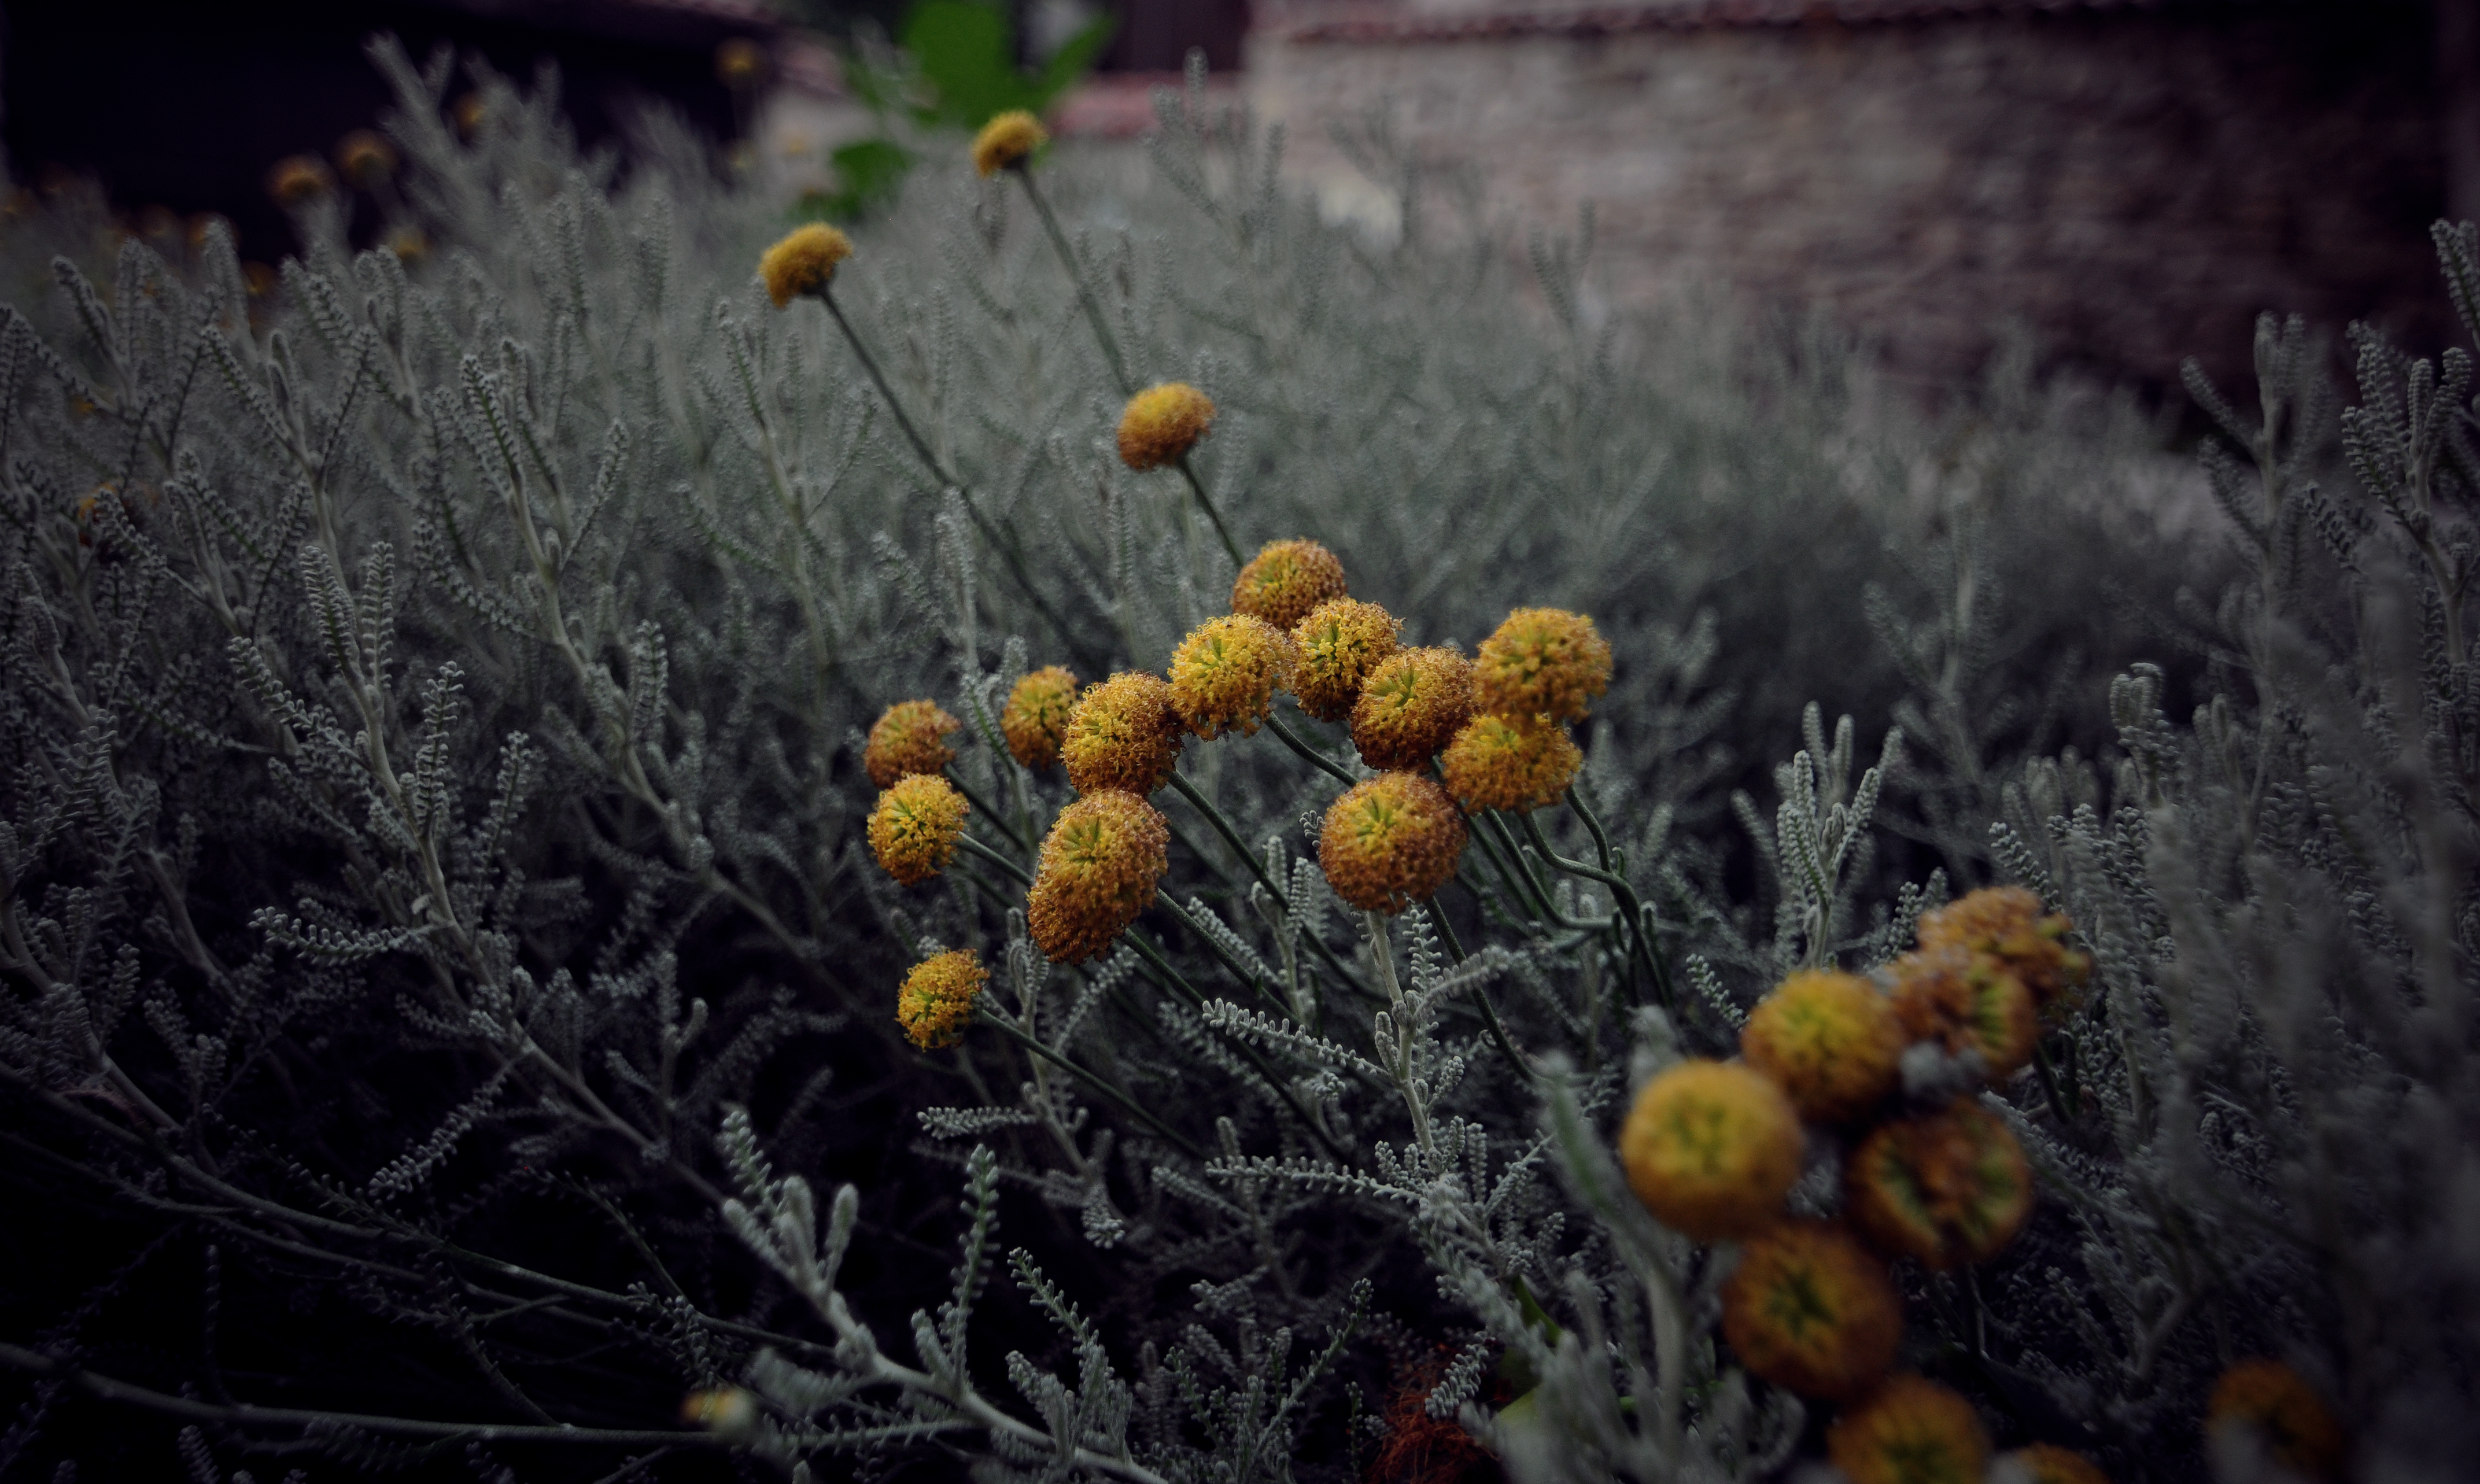
tree, nature, branch, plant, leaf, flower, frost, autumn, botany, yellow, flora, season, macro photography